Javi Martínez

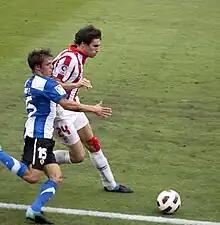
Martínez (right) in action for Athletic Bilbao in 2010

Martínez soon became a regular in his debut season with powerful displays, his highlight being scoring twice against Deportivo de La Coruña in a 2–0 away success on 16 December 2006, and finished with 35 games and three goals. He was ever-present again over the following two years, helping Athletic to the final of the Copa del Rey in 2009.